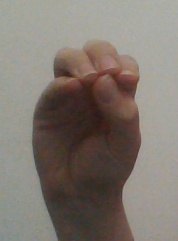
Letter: ha